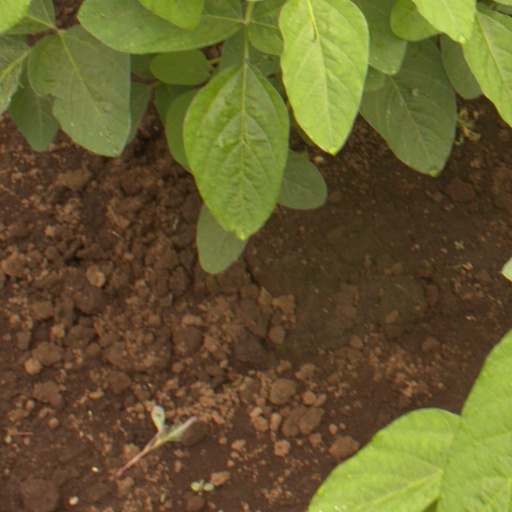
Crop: soybean